Howl's Moving Castle (novel)

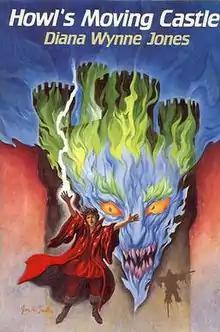
Front cover of first edition (US)

Howl's Moving Castle is a fantasy novel by British author Diana Wynne Jones, first published in 1986 by Greenwillow Books of New York. It was a runner-up for the annual Boston Globe–Horn Book Award, and won the Phoenix Award twenty years later. It was adapted into a Studio Ghibli animated film of the same name in 2004, which was nominated for the Academy Award for Best Animated Feature.